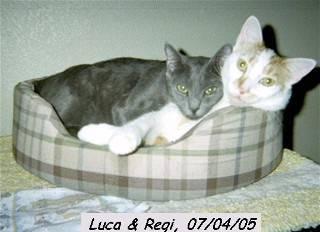
cat